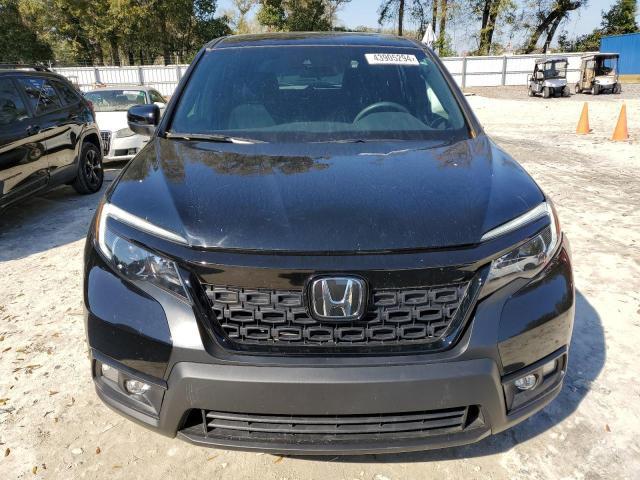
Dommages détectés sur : capot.
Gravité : mineur